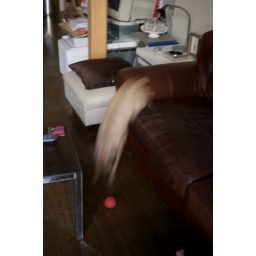
Dudley in serious high motion pursuing the red ball